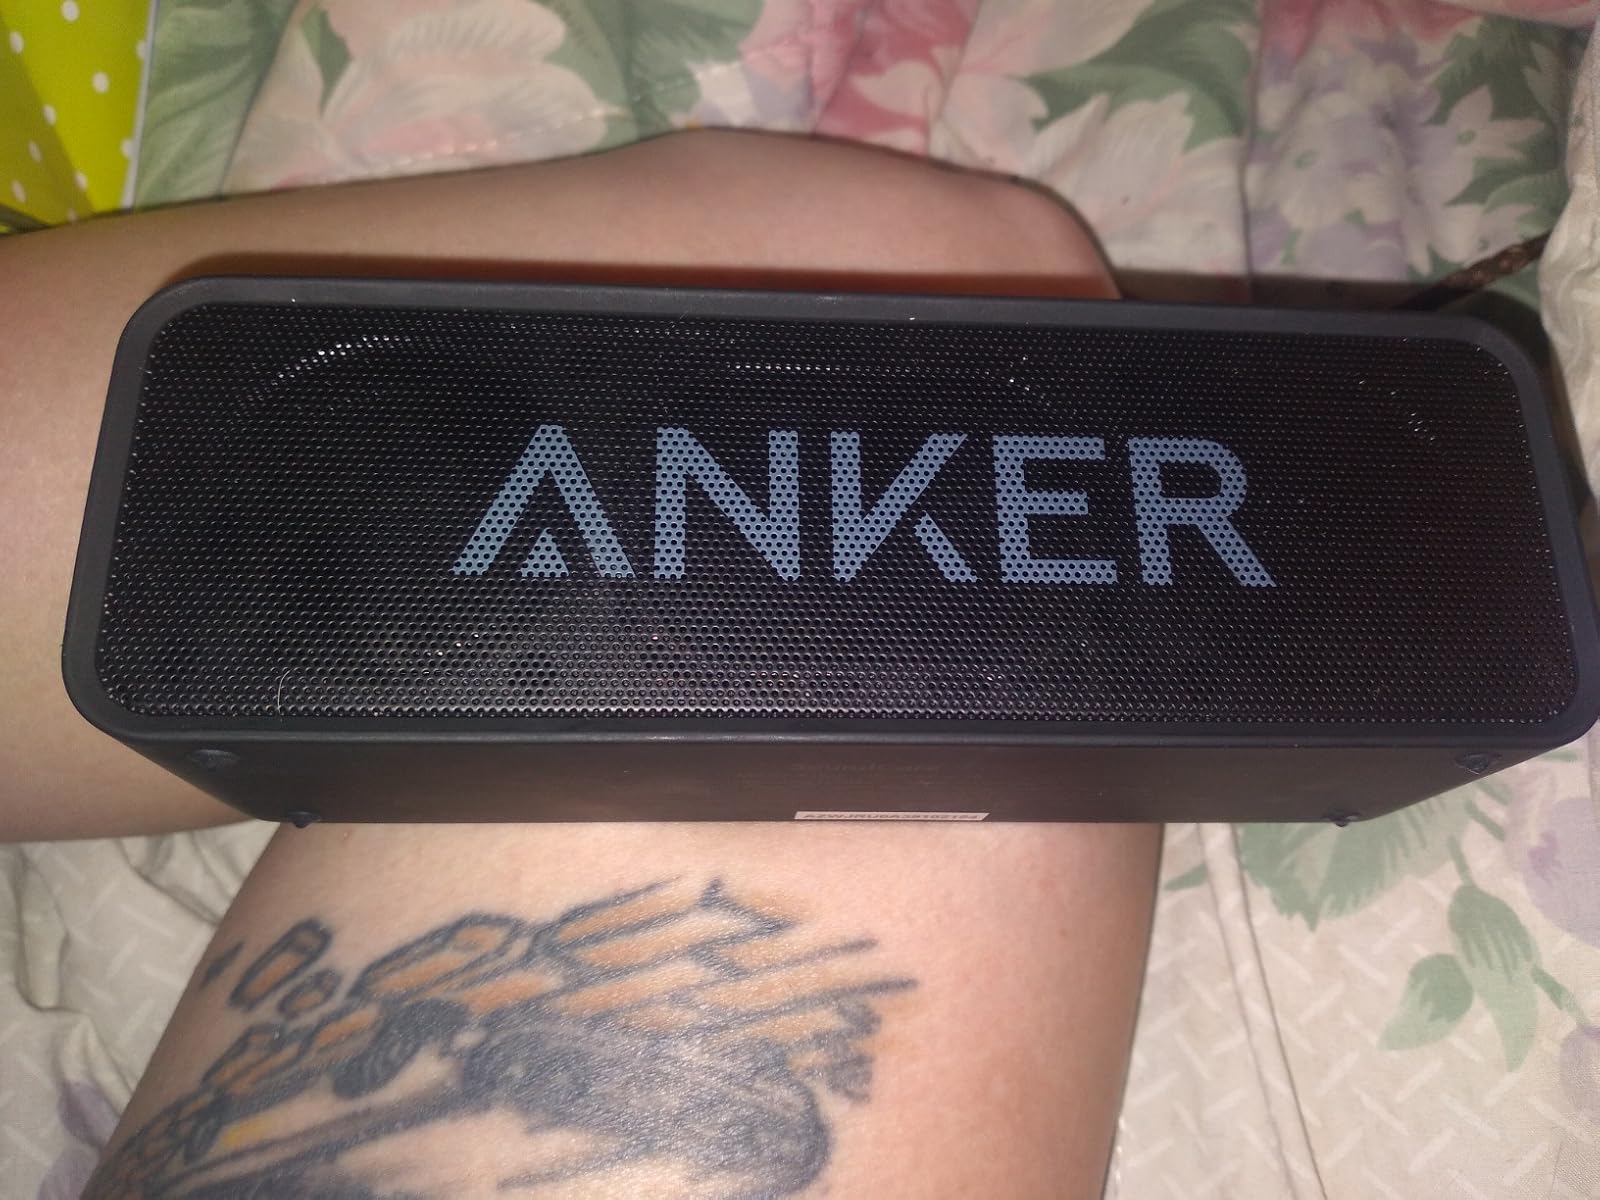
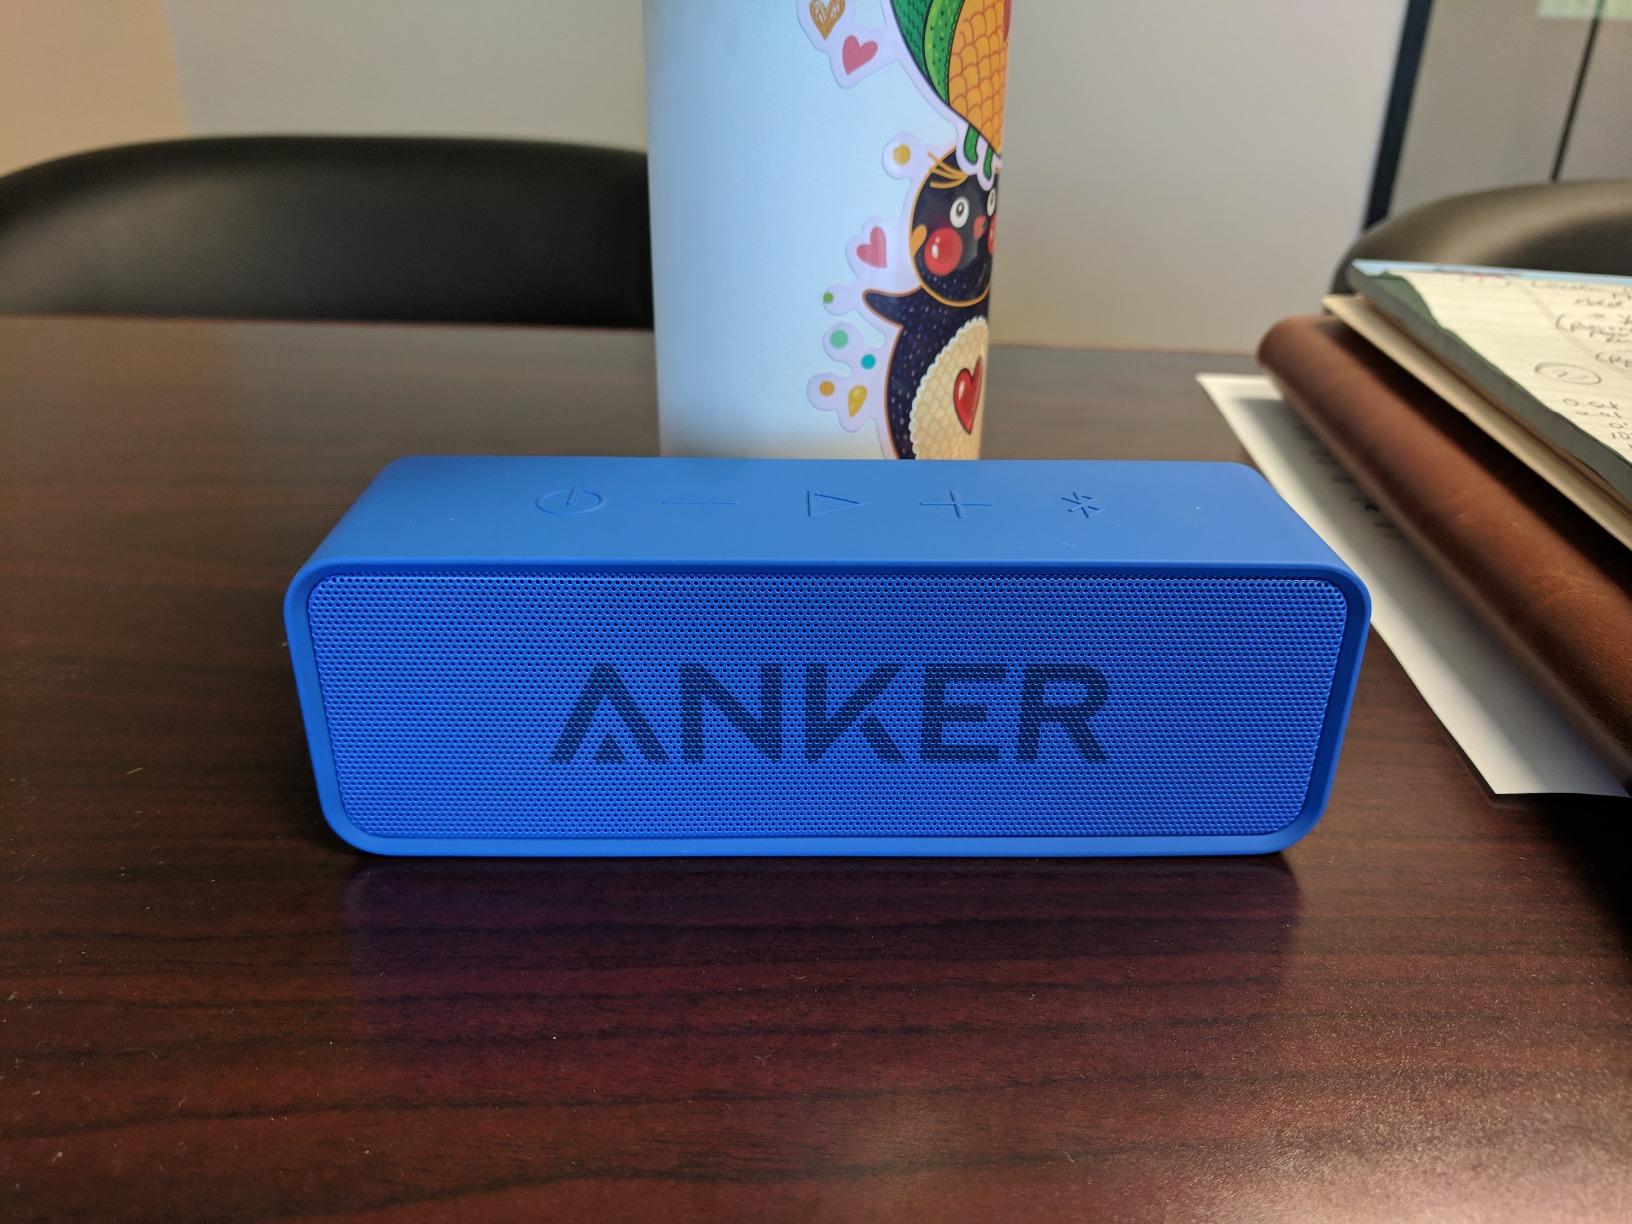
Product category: speaker
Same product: no